Papal nobility

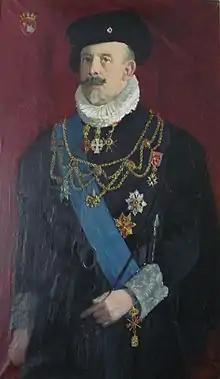
Christopher, Count de Paus (1862–1943), in the court dress of a papal chamberlain. A Norwegian convert to Catholicism, he was appointed a papal chamberlain by Benedict XV in 1921 and created a count by Pius XI in 1923.

The papal nobility are the aristocracy of the Holy See, composed of persons holding titles bestowed by the Pope. From the Middle Ages into the nineteenth century, the papacy held direct temporal power in the Papal States, and many titles of papal nobility were derived from fiefs with territorial privileges attached. During this time, the Pope also bestowed ancient civic titles such as patrician. Today, the Pope still exercises authority to grant titles with territorial designations, although these are purely nominal and the privileges enjoyed by the holders pertain to styles of address and heraldry. Additionally, the Pope grants personal and familial titles that carry no territorial designation. Their titles being merely honorific, the modern papal nobility includes descendants of ancient Roman families as well as notable Catholics from many countries. All pontifical noble titles are within the personal gift of the pontiff, and are not recorded in the Official Acts of the Holy See.